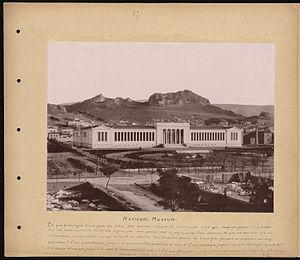
Le musée national archéologique d’Athènes est le principal musée archéologique de Grèce. Il dépend directement du Directorat général des antiquités rattaché au ministère grec de la Culture. Il est dirigé par Georgios Kakavas. Il possède l’une des plus vastes collections d’antiquités grecques au monde. Il abrite plus de 20 000 objets datant de la préhistoire à la fin de l'Antiquité venus de l'ensemble de la Grèce.